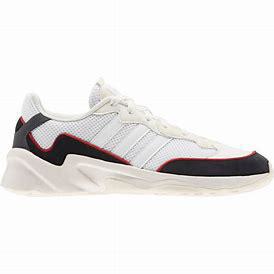
Brand: adidas
Model: neo Adidas NEO 20 20 FX